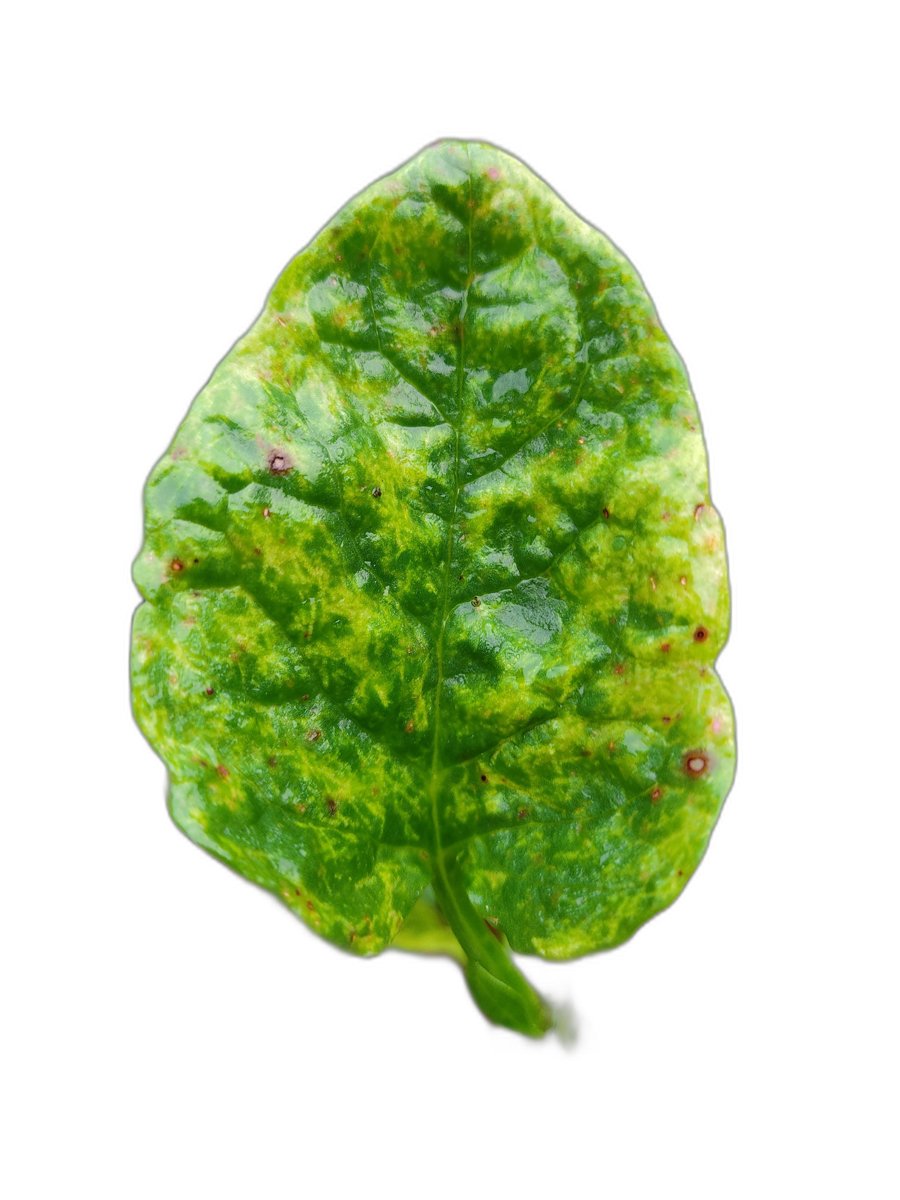
Label: Downy-Mildew